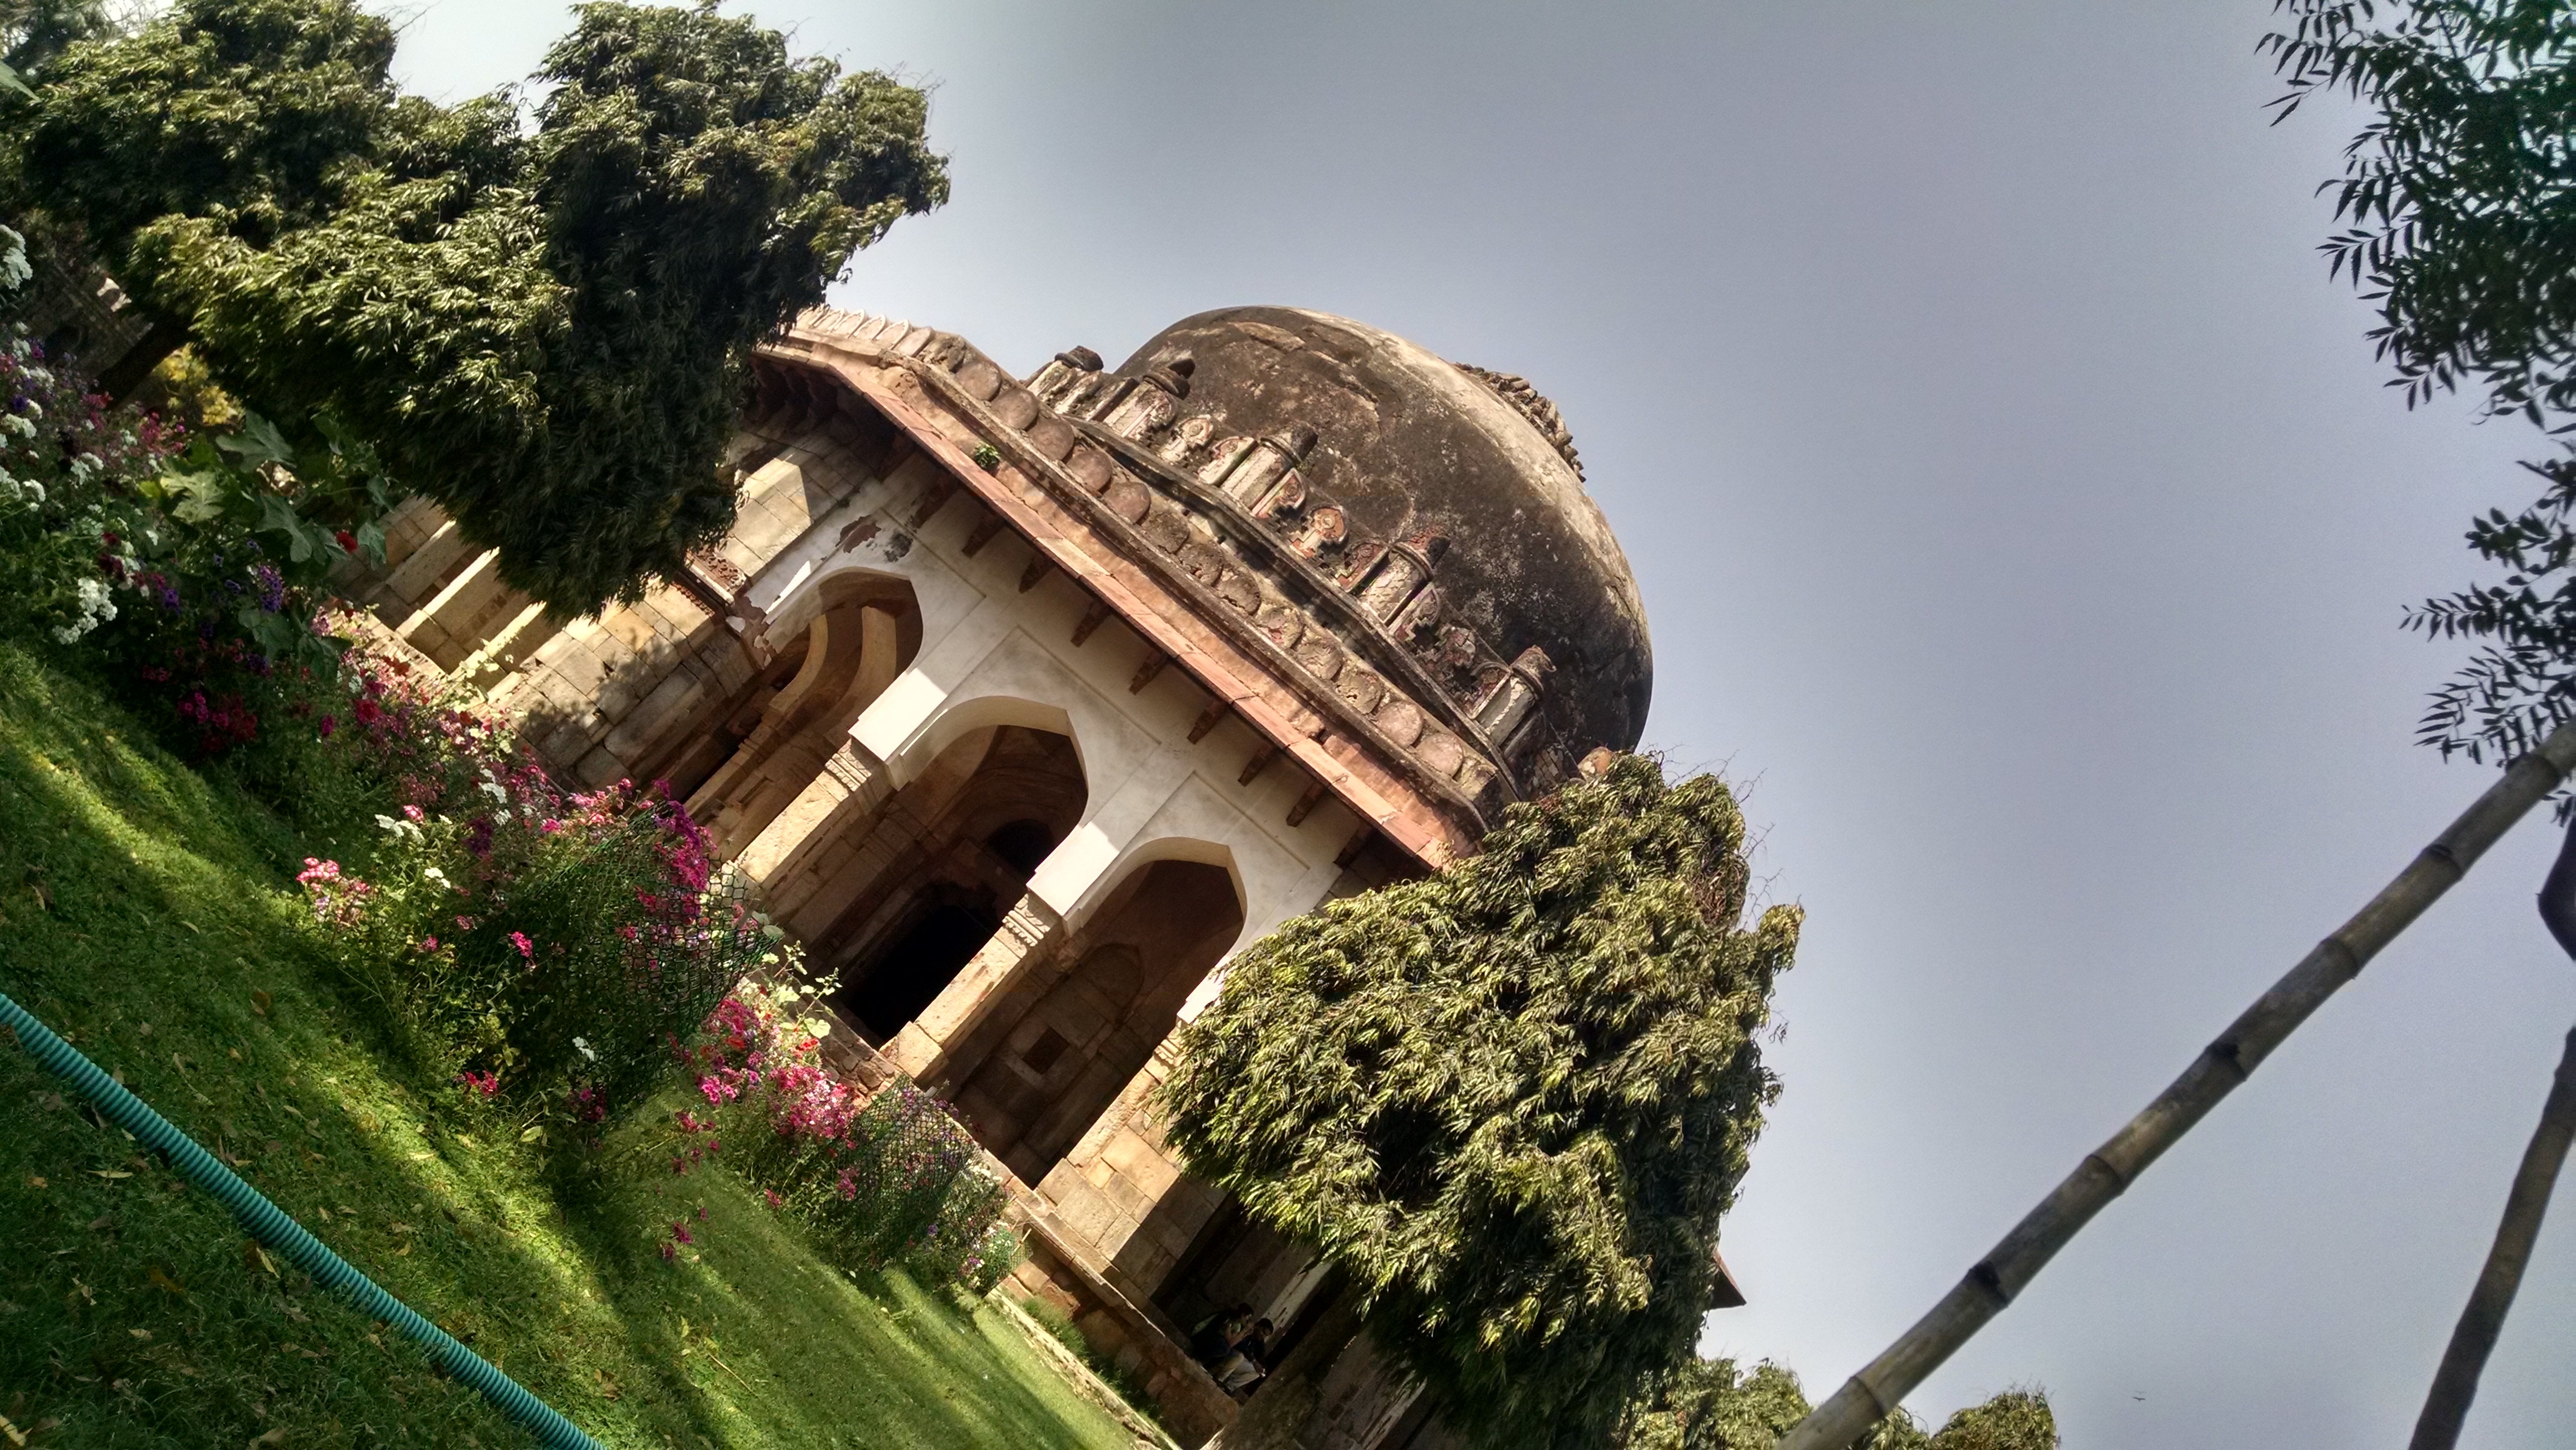
structure, white, flower, building, palace, old, monument, vacation, tower, asia, landmark, tourism, world, temple, marble, history, tomb, destination, ancient history